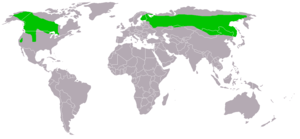
Lapugle
Lapuglens udbredelse.
Lapugle er en af de omkring 150 arter af ugler. Den har en længde på 64-70 centimeter og et vingefang på 134-158 centimeter.